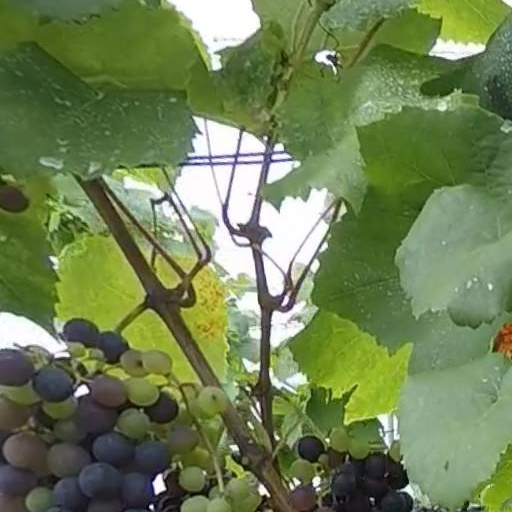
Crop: grape